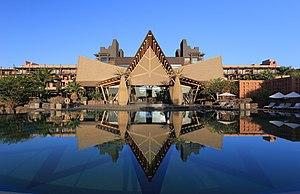
Maspalomas est une localité située sur l'île de Grande Canarie, plus précisément dans la commune de San Bartolomé de Tirajana, située à quinze minutes de l'aéroport de Grande Canarie, et à cinquante kilomètres au sud de Las Palmas de Gran Canaria, la capitale de l'île.